Brownlow North

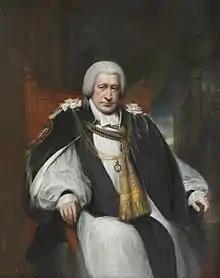
Bishop North by Henry Howard

Brownlow North (17 July 1741 – 12 July 1820) was a bishop of the Church of England.